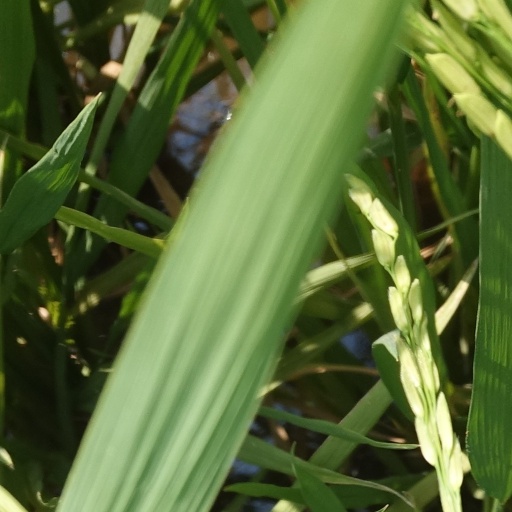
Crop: rice